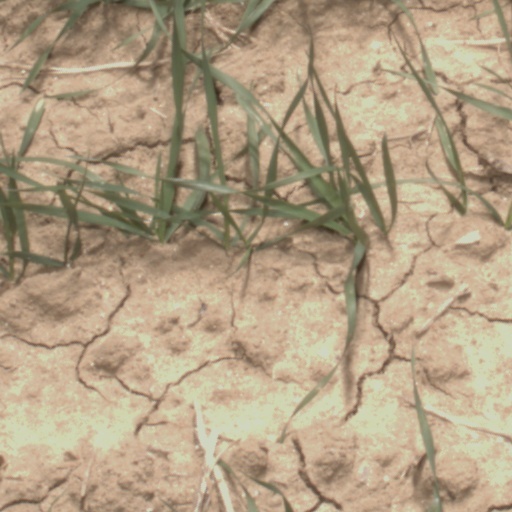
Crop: wheat